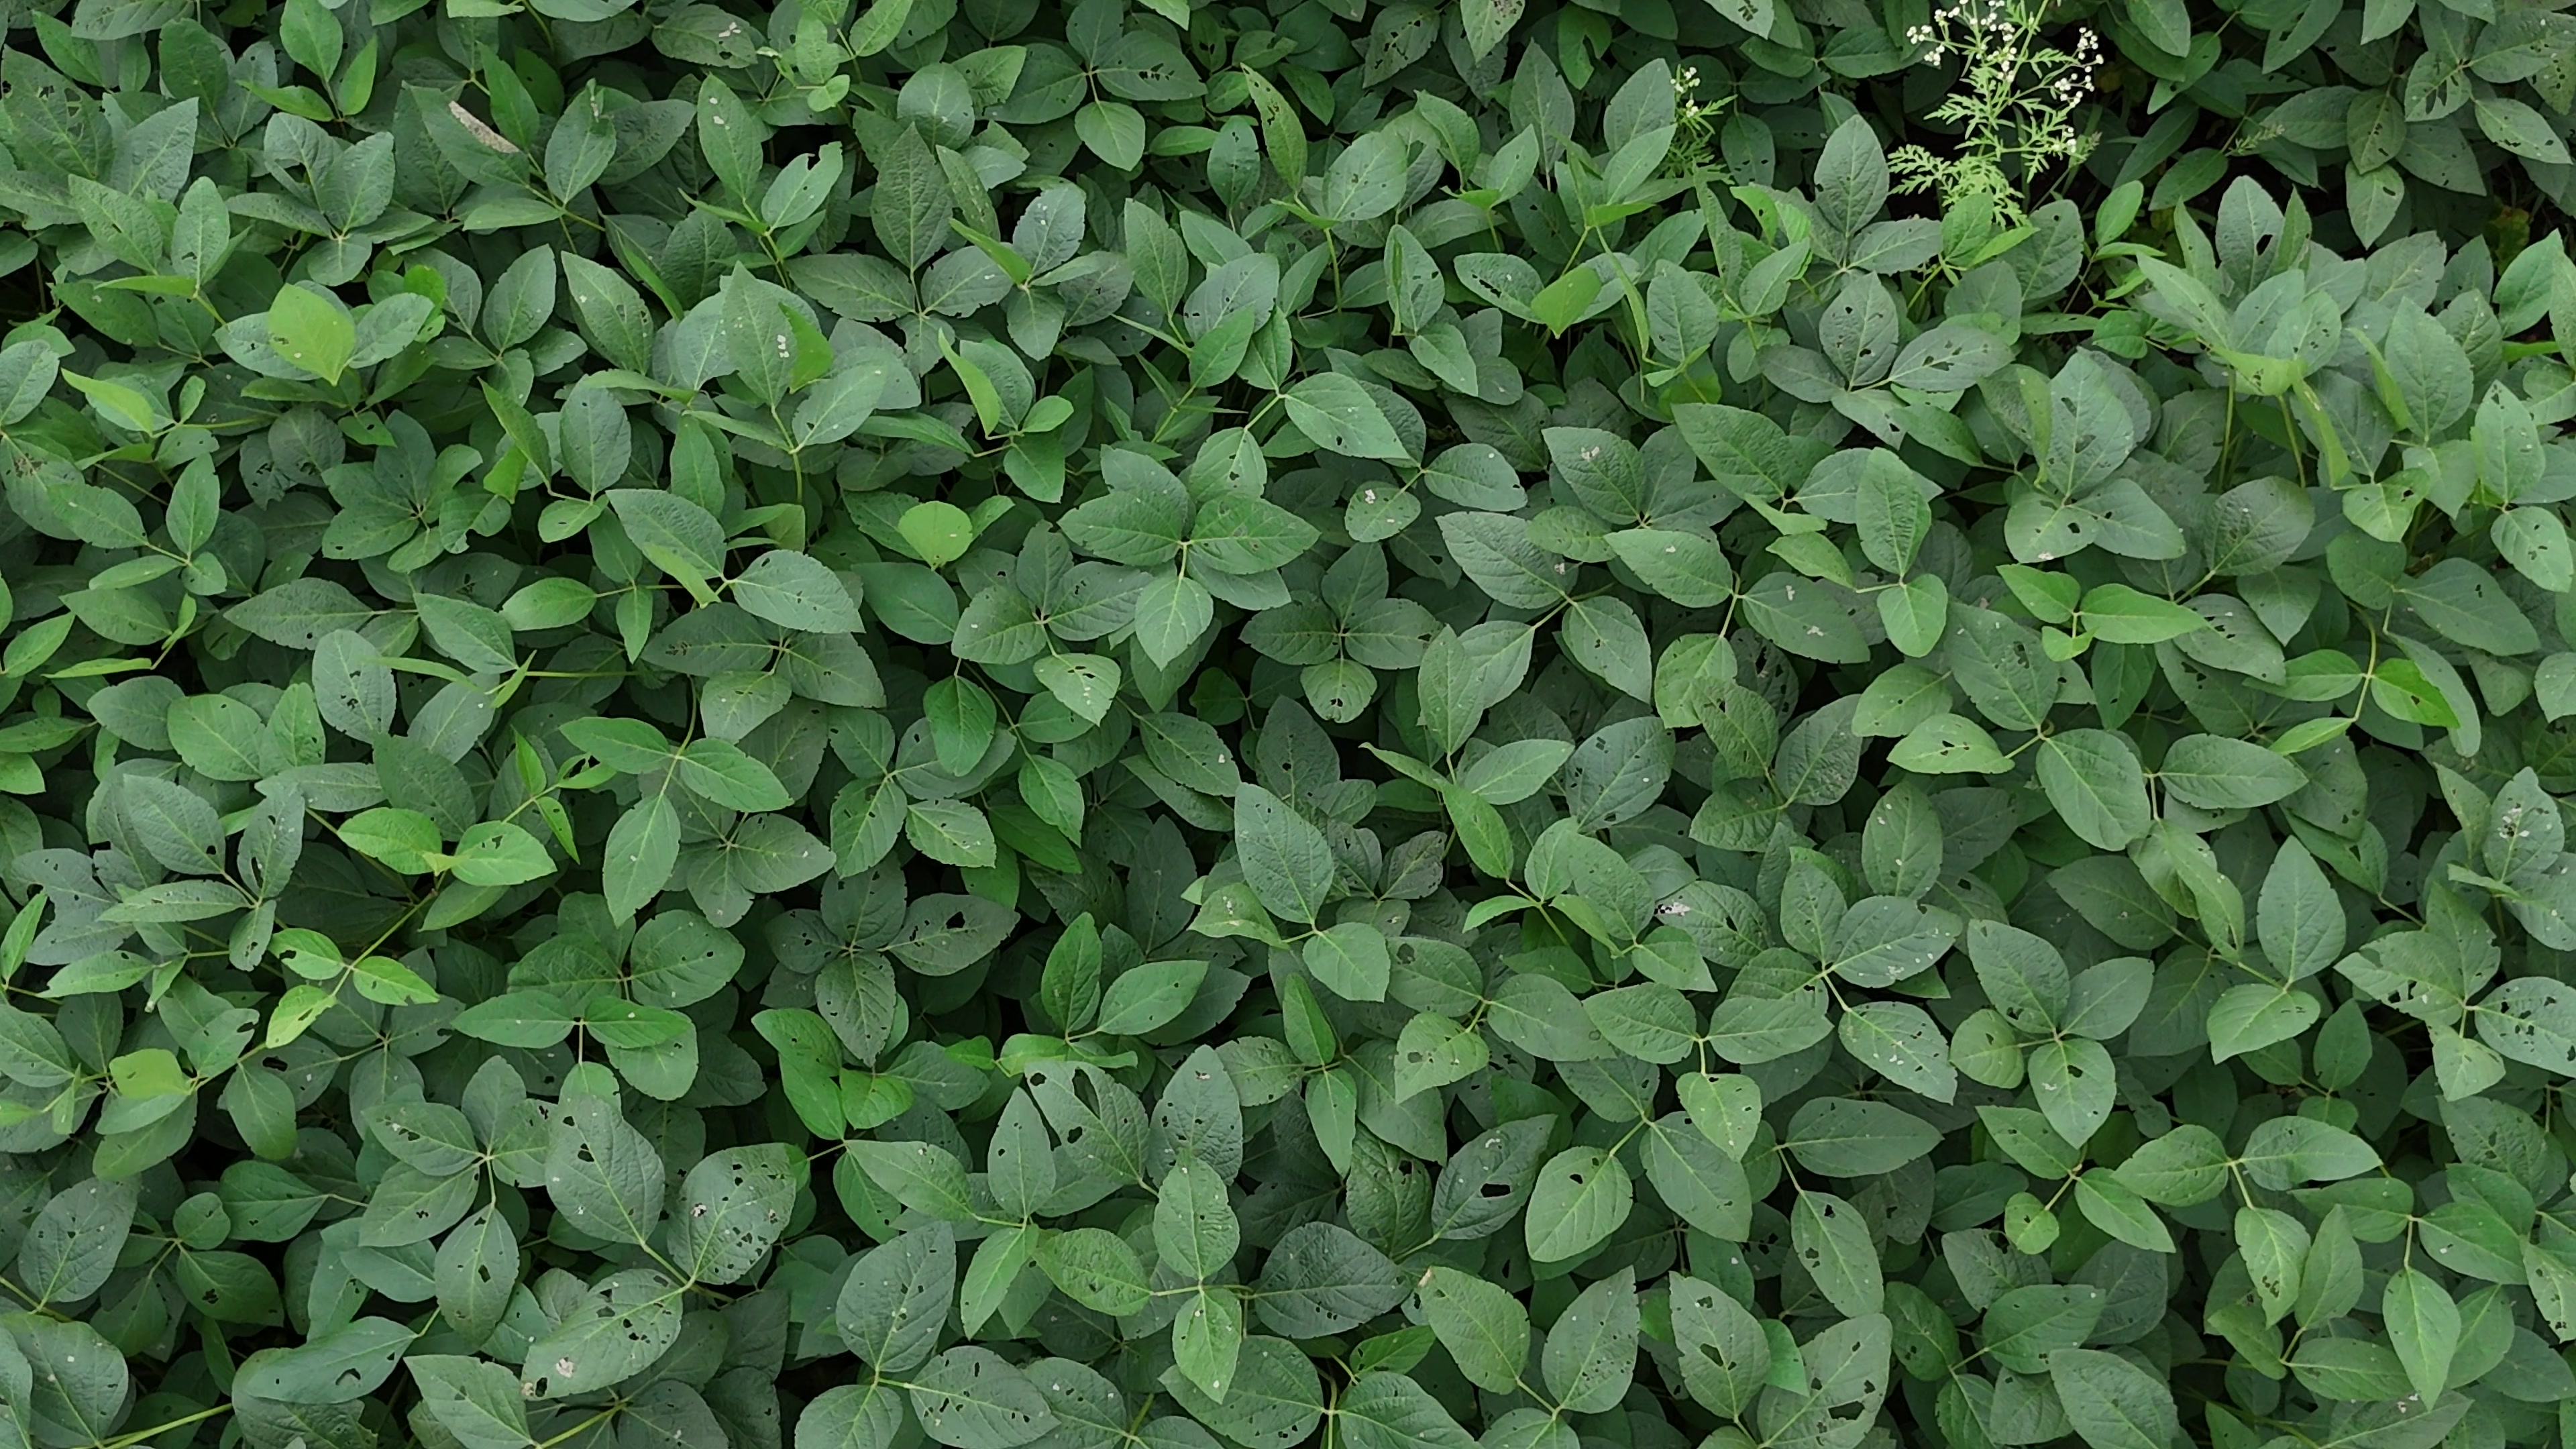
Label: Semilooper_Pest